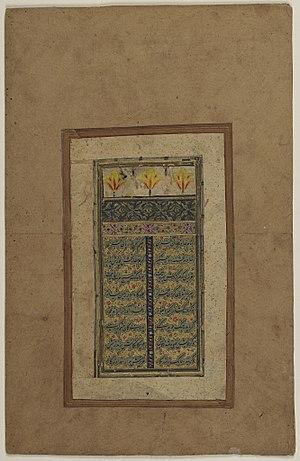
Le Boustan, aussi transcrit Boustân ou Bostan, est un recueil de poèmes et d'histoires écrit par le poète persan Saadi au XIIIᵉ siècle. C'est son autre grande œuvre avec le Golestan.